James Arnold Lowell

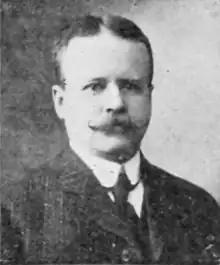

James Arnold Lowell (February 5, 1869 – November 30, 1933) was a United States district judge of the United States District Court for the District of Massachusetts. He was the son of John Lowell, a United States federal judge who served from 1865-1884.